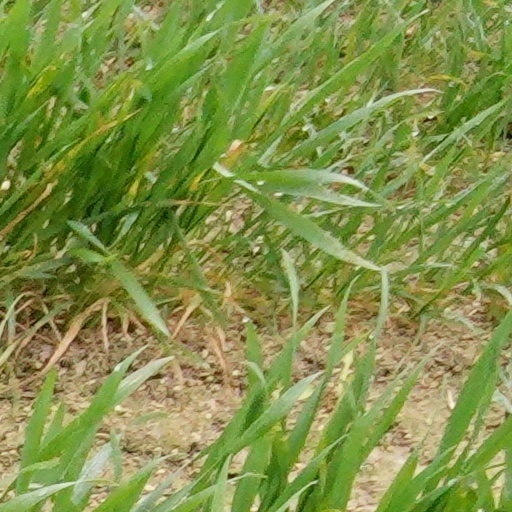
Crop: wheat